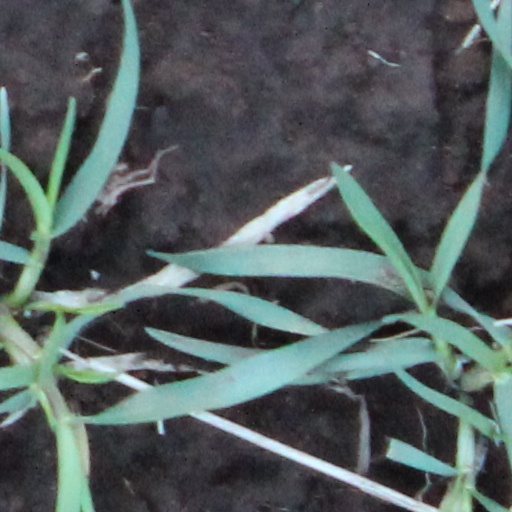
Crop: wheat